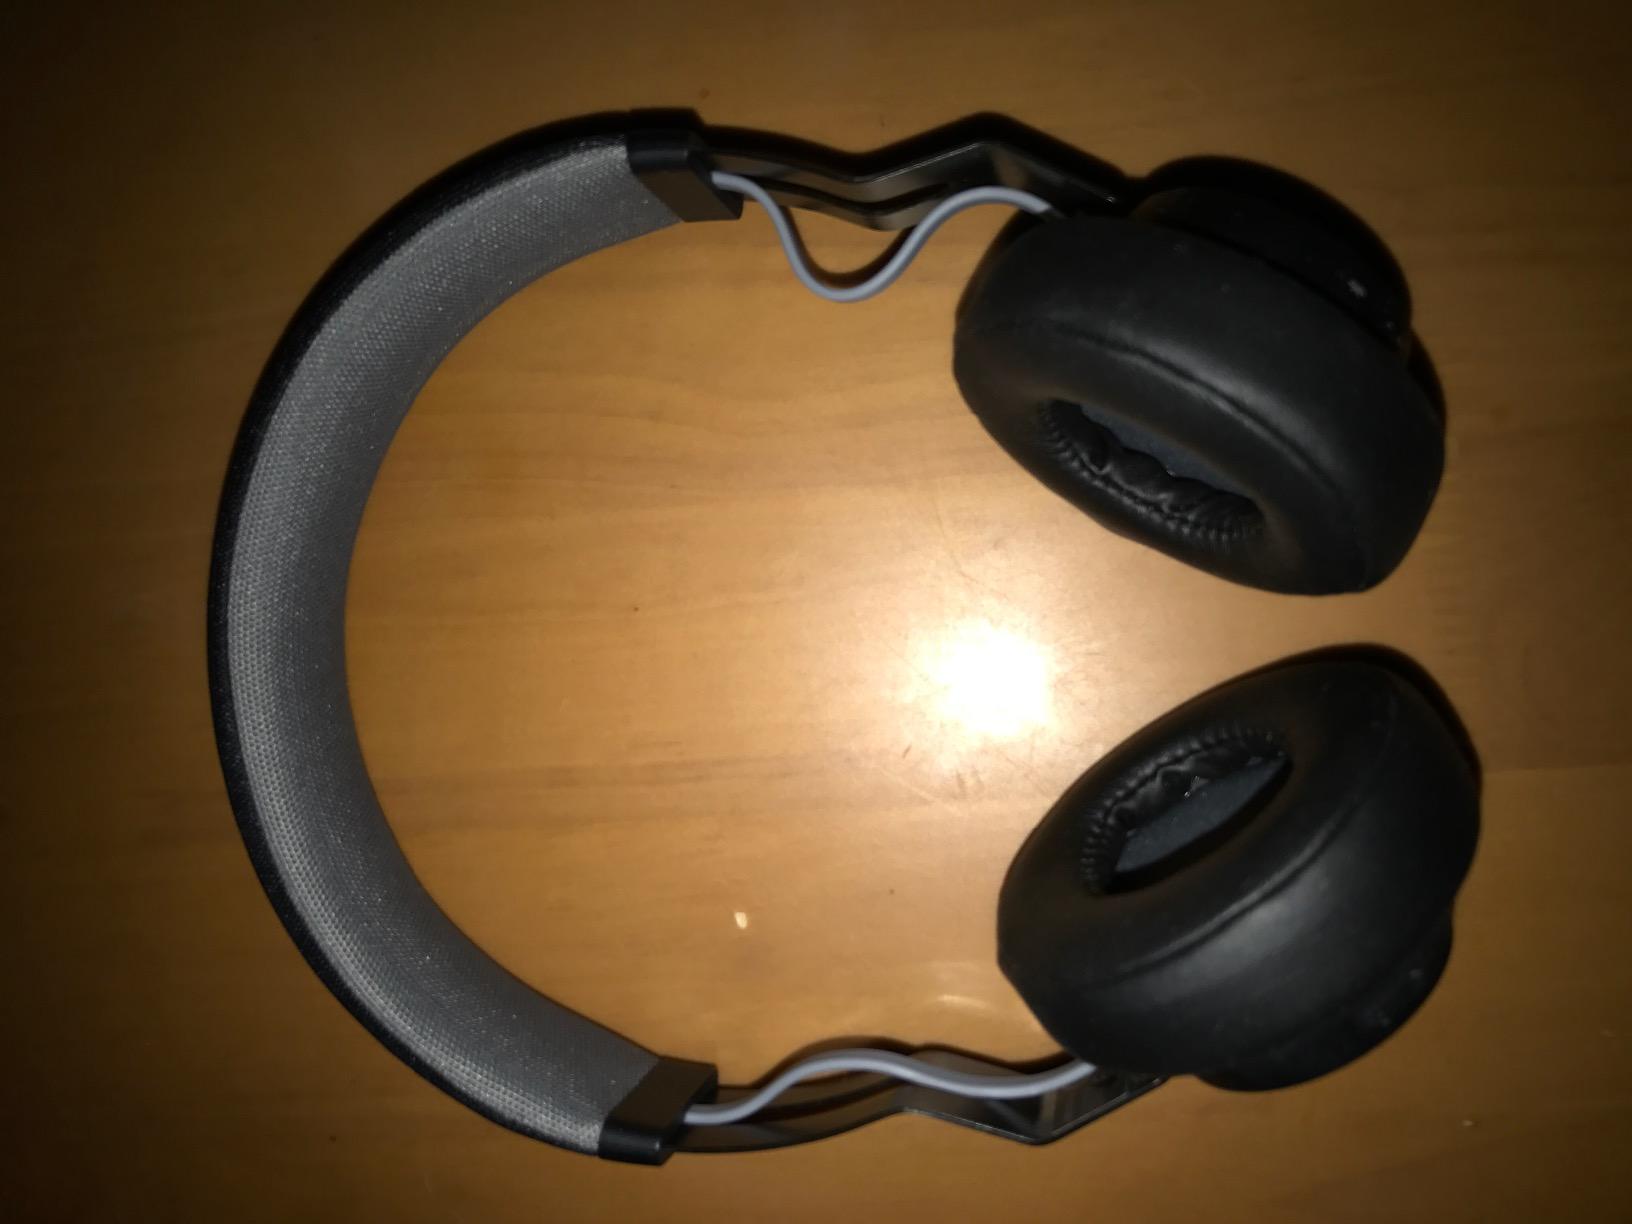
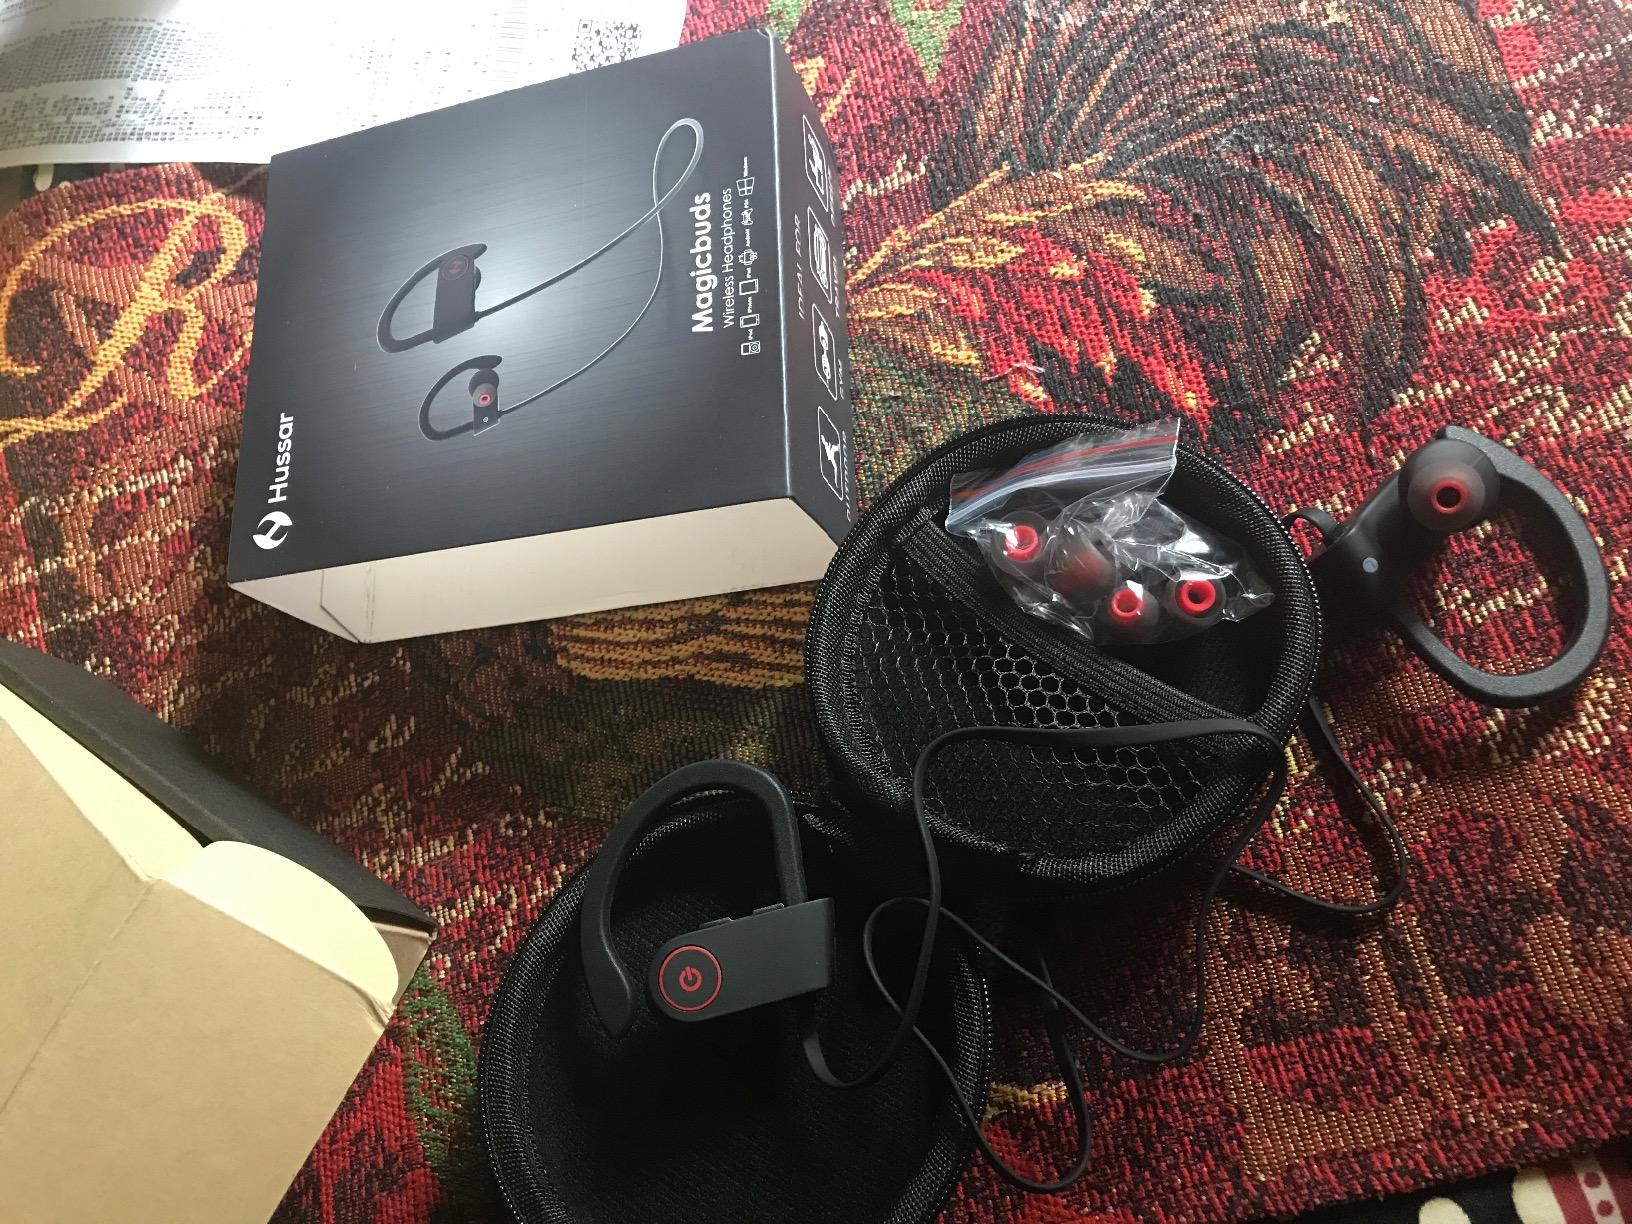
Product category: headphones
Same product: no